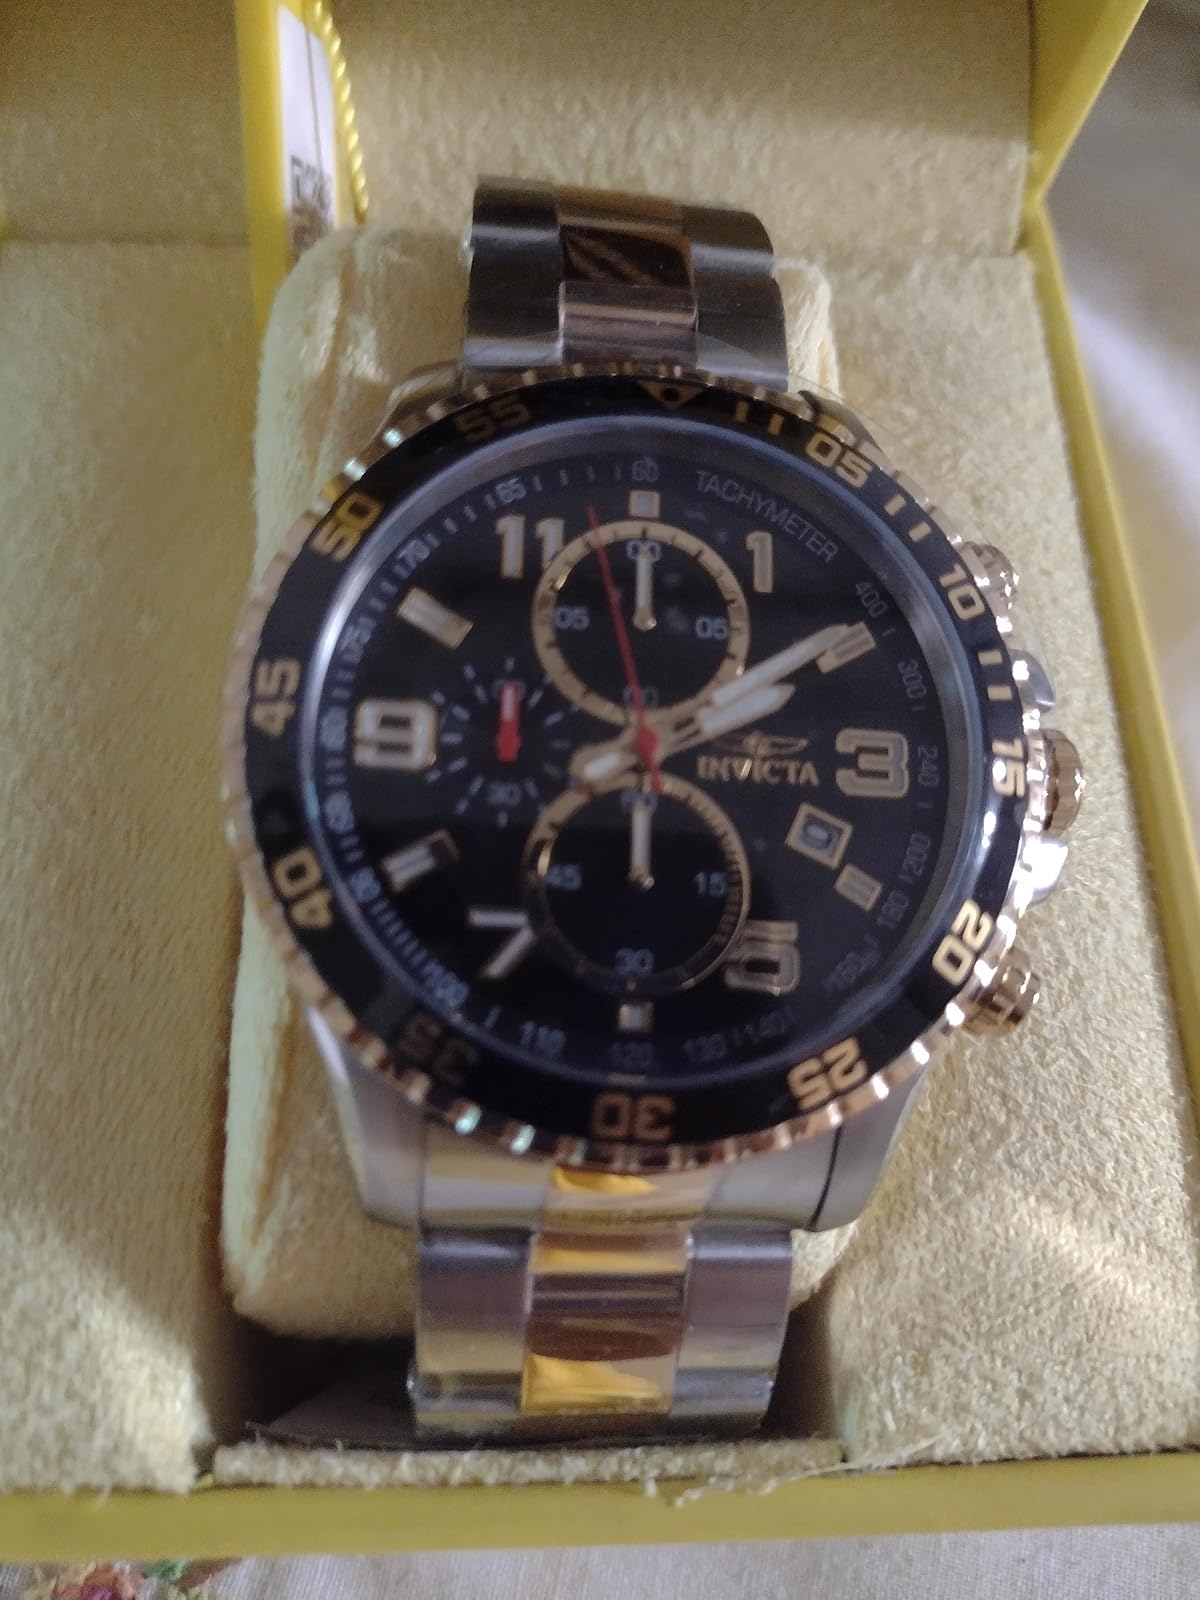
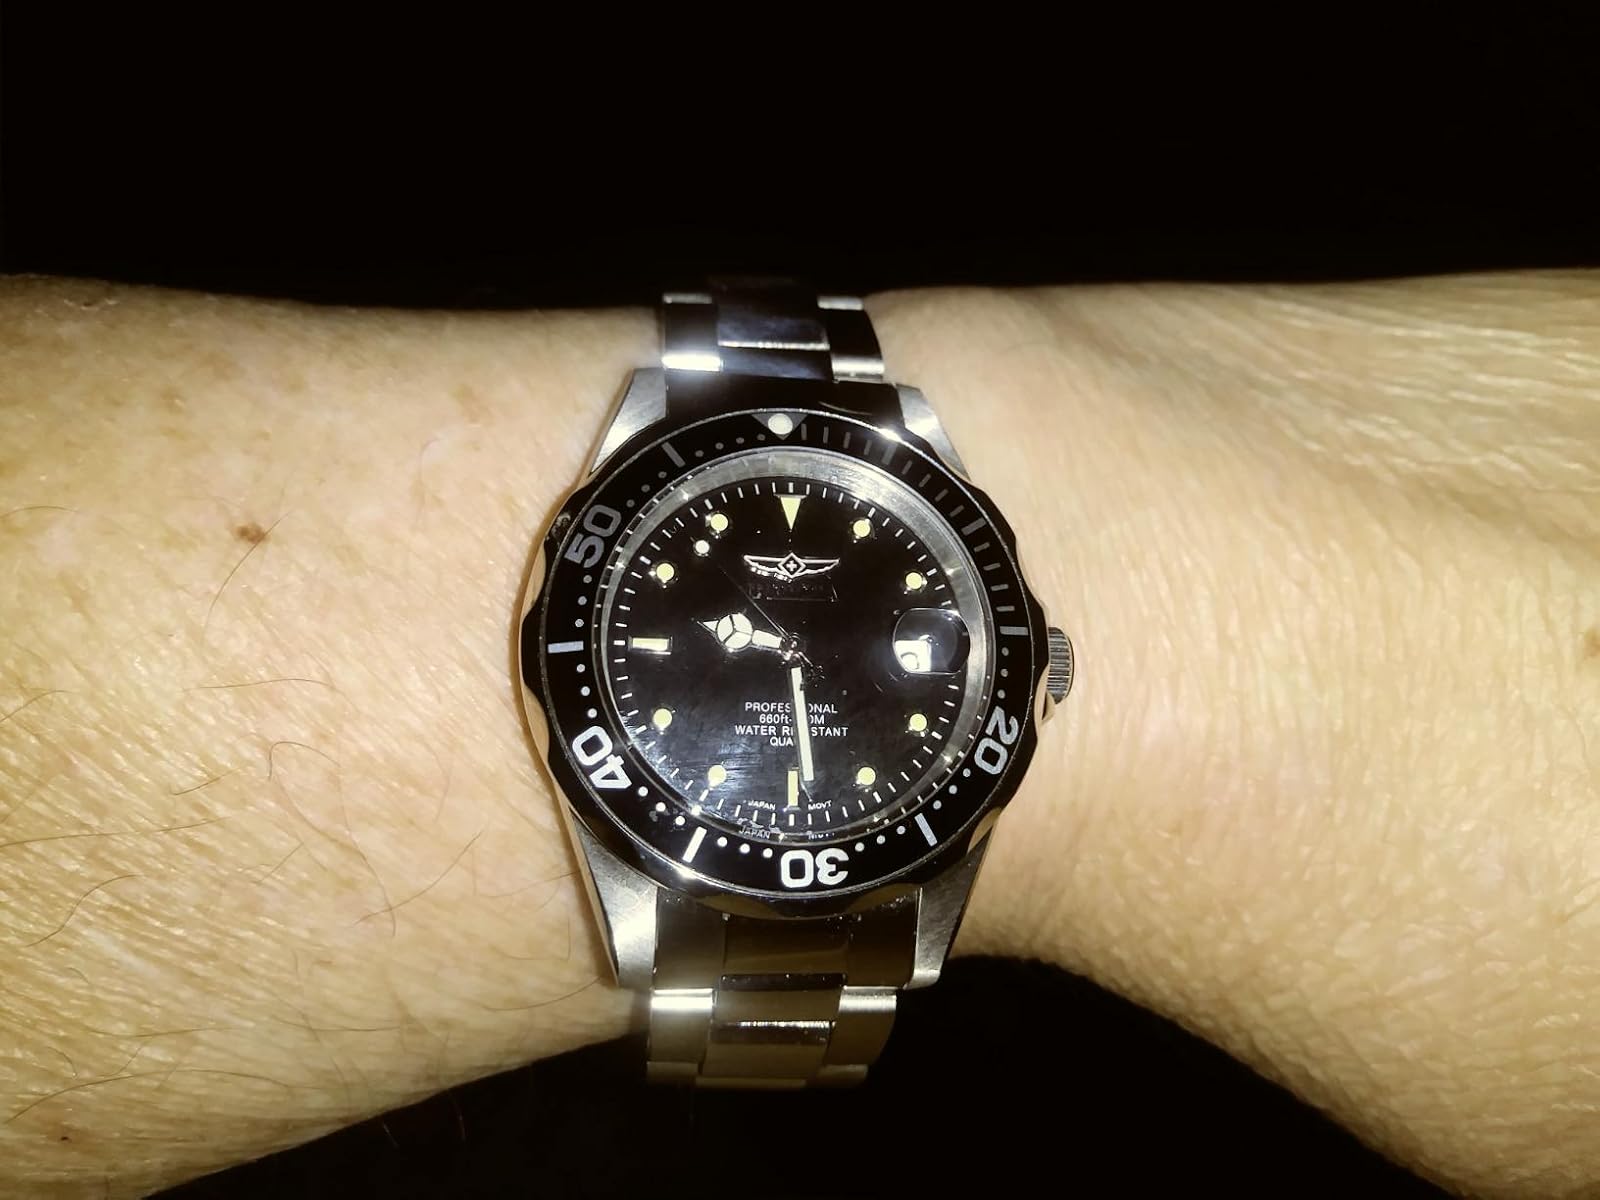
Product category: accessories_watch
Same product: no